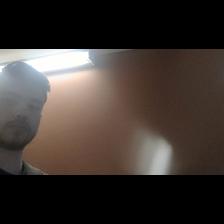
Label: Human